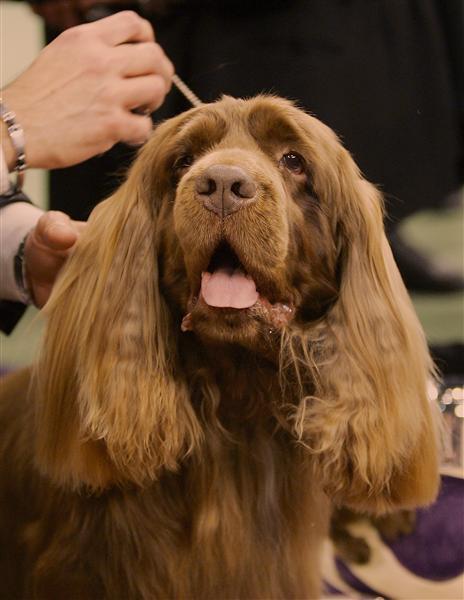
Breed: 217-n000034-Sussex_spaniel